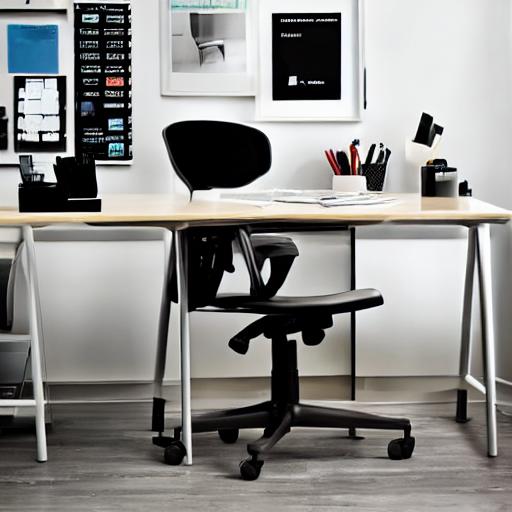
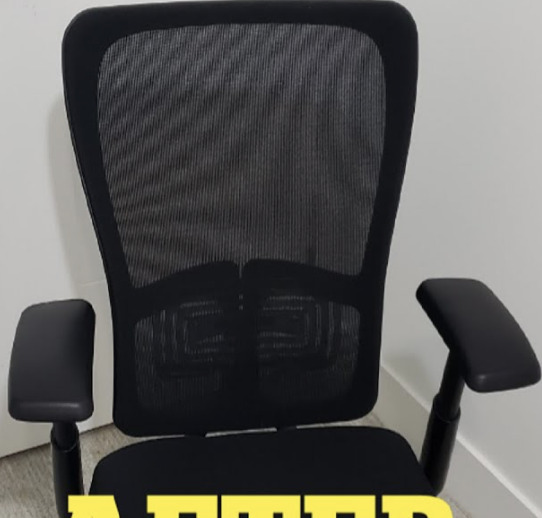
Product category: items_chair
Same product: no